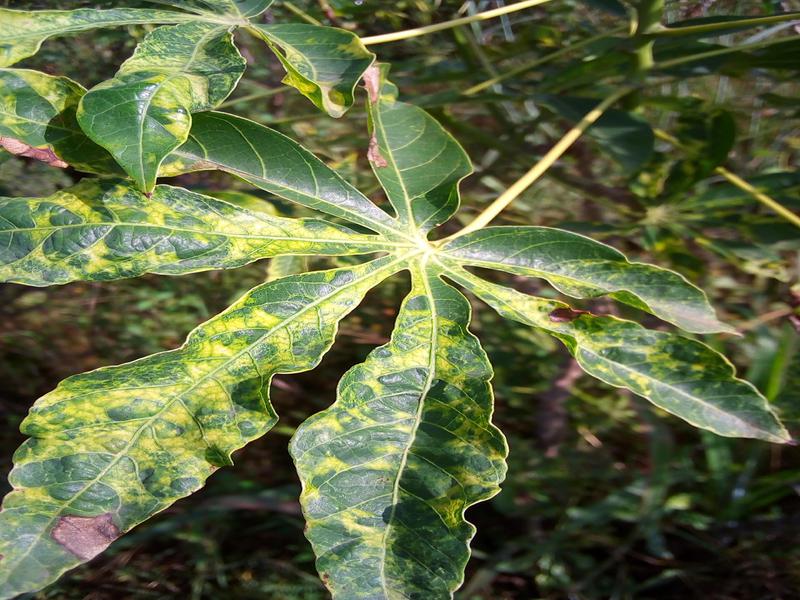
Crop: cassava
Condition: mosaic_disease